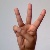
The image shows a hand gesture representing the letter 'W' in Indian Sign Language.